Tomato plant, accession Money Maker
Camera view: horizontal (90 deg, fisheye); turntable rotation: 330 degrees
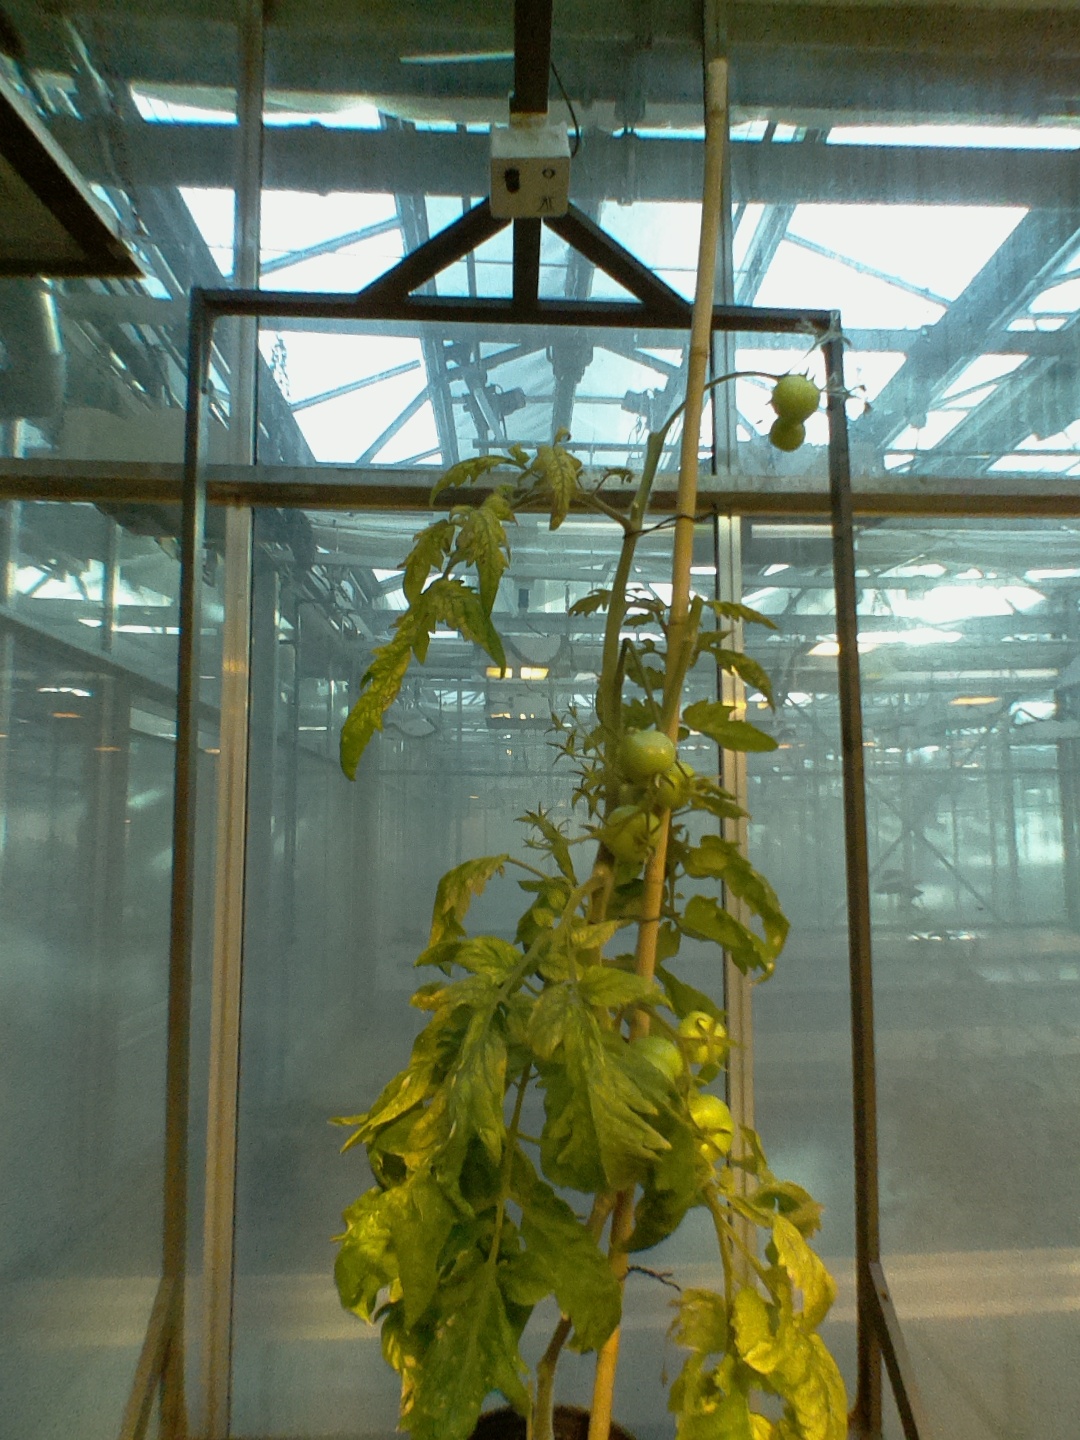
BBCH growth stage 79: 90% -100% of final fruit size